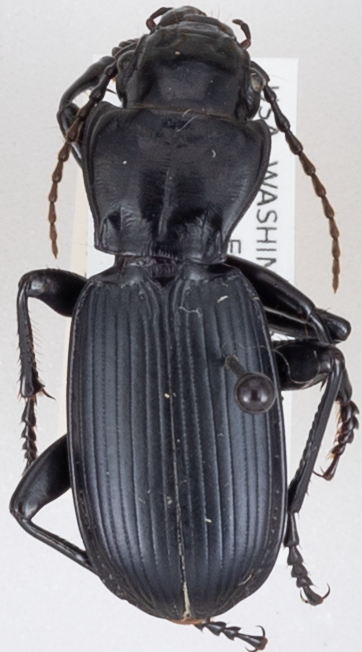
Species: Pterostichus lama
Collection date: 2020-08-18
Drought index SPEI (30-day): -1.34
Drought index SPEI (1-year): -0.8
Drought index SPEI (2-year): -2.09